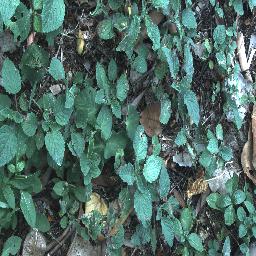
Label: negative